Angular momentum coupling

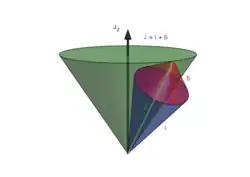
Illustration of L–S coupling. Total angular momentum J is green, orbital L is blue, and spin S is red.

In light atoms (generally "Z" ≤ 30), electron spins s interact among themselves so they combine to form a total spin angular momentum S. The same happens with orbital angular momenta ℓ, forming a total orbital angular momentum L. The interaction between the quantum numbers L and S is called Russell–Saunders coupling (after Henry Norris Russell and Frederick Saunders) or LS coupling. Then S and L couple together and form a total angular momentum J: